Dark wave

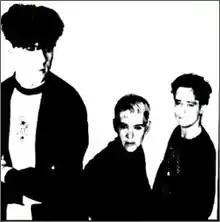
Clan of Xymox

Since the 1980s, the term "dark wave" has been used in Europe by the music press to describe the gloomy and melancholy variant of new wave and post-punk music. At that time, the term "goth" was inseparably connected with gothic rock, whereas "dark wave" acquired a broader meaning, embracing bands and solo artists that were associated with gothic rock and synthesizer-based new wave music, such as Bauhaus, Joy Division, the Cure, Siouxsie and the Banshees, the Sisters of Mercy, Anne Clark, Depeche Mode, Gary Numan and the Chameleons.